Red Blood of Courage

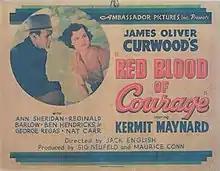

Red Blood of Courage is a 1935 American drama film directed by John English from a screenplay by Barry Barringer. The film stars Kermit Maynard, Ann Sheridan, and Reginald Barlow.